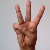
The image shows a hand gesture representing the letter 'W' in Indian Sign Language.